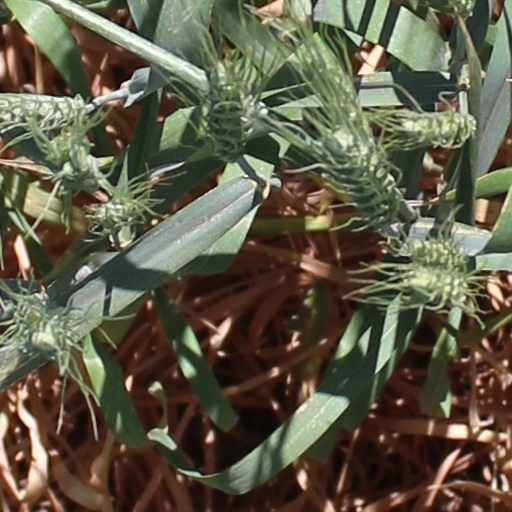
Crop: wheat